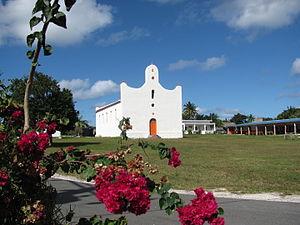
Wadrilla est une tribu des îles Loyauté sur l'île d'Ouvéa, elle fait partie du district coutumier de Fayaoué. La mairie d'Ouvéa s'y trouve, ainsi que la bibliothèque municipale, le terrain de sport et la banque.
L'Église protestante de Kanaky Nouvelle-Calédonie, dénommée jusqu'en 2013 Église évangélique en Nouvelle-Calédonie et aux îles Loyauté, d'origine calviniste, est la principale Église protestante historique en Nouvelle-Calédonie. Elle est membre de la Communion mondiale d'Églises réformées, du Conseil œcuménique des Églises, de la Conférence des Églises du Pacifique et de la Cevaa - Communauté d'Églises en Mission.